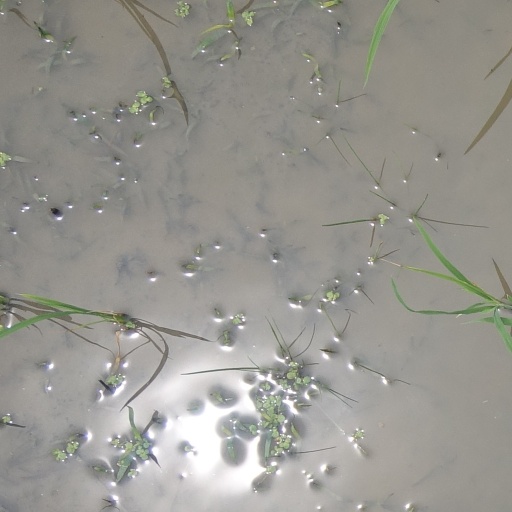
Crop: rice